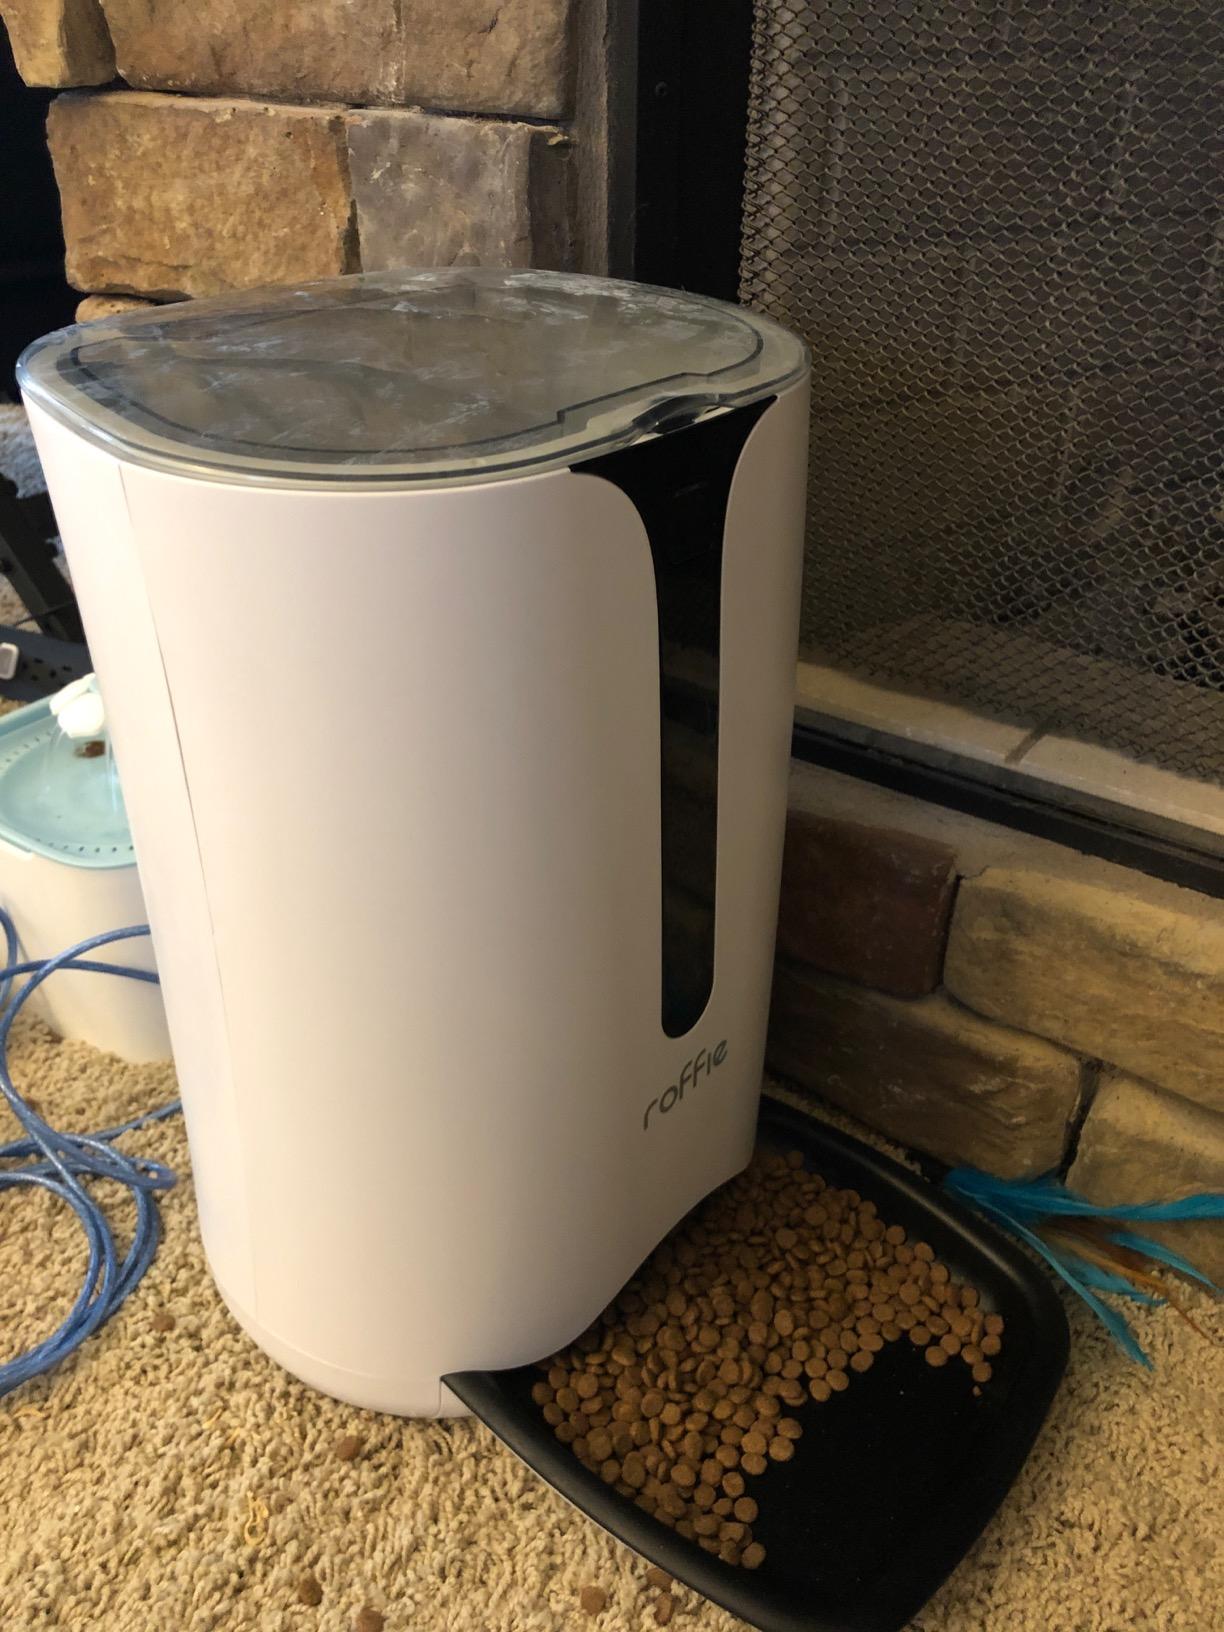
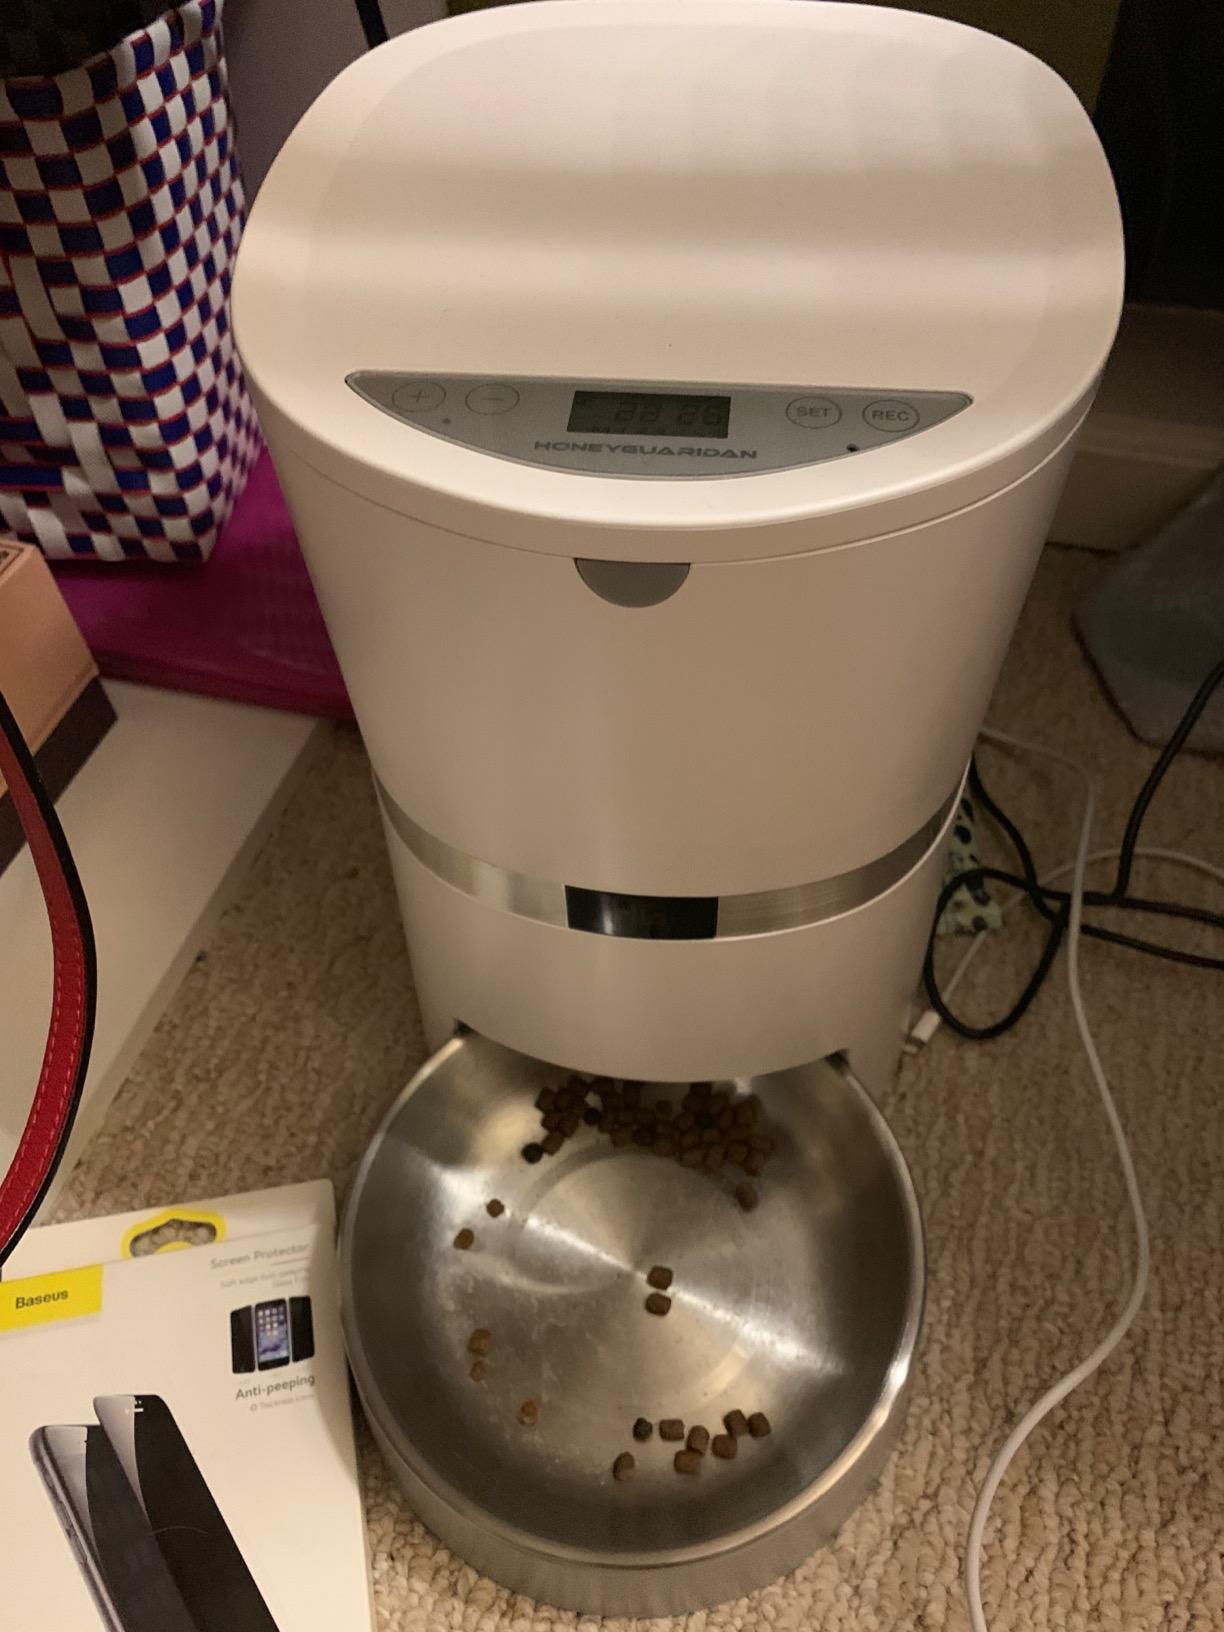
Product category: items_feeder
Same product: no